Zenón Díaz

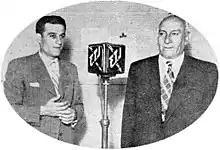
Díaz (right) with his son Oscar in a radio broadcast to commemorate Rosario Central's 50th. anniversary, 1949

Díaz attended the celebration of the 50th. anniversary of Club Rosario Central held in 1939, being honored by the club as one of its most notable players. He was also the flag bearer during the ceremony. Díaz also participated in the radio program "La Voz del Deporte" ("the voice of sports") where he was part of a special edition to commemorate the 50th. anniversary.